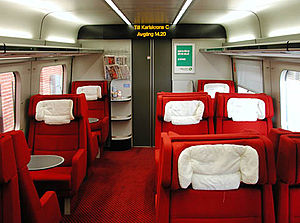
IC3 / Galleri
IC3, litreret MFA-FF-MFB, er betegnelsen for et dieseldrevet togsæt, der består af tre vogne med i alt 140-177 siddepladser og en maksimalt tilladt hastighed på 160-180 km/t. Togsættene er bygget i 1989-98 af ABB Scandia i Randers i 153 eksemplarer, hvoraf 96 togsæt benyttes af DSB i intercity- og lyntogstrafikken. En række togsæt er eksporteret til Sverige og Israel. Hos DSB kan op til fem togsæt sammenkobles til en samlet længde på 292,5 meter og med i alt 720 siddepladser.